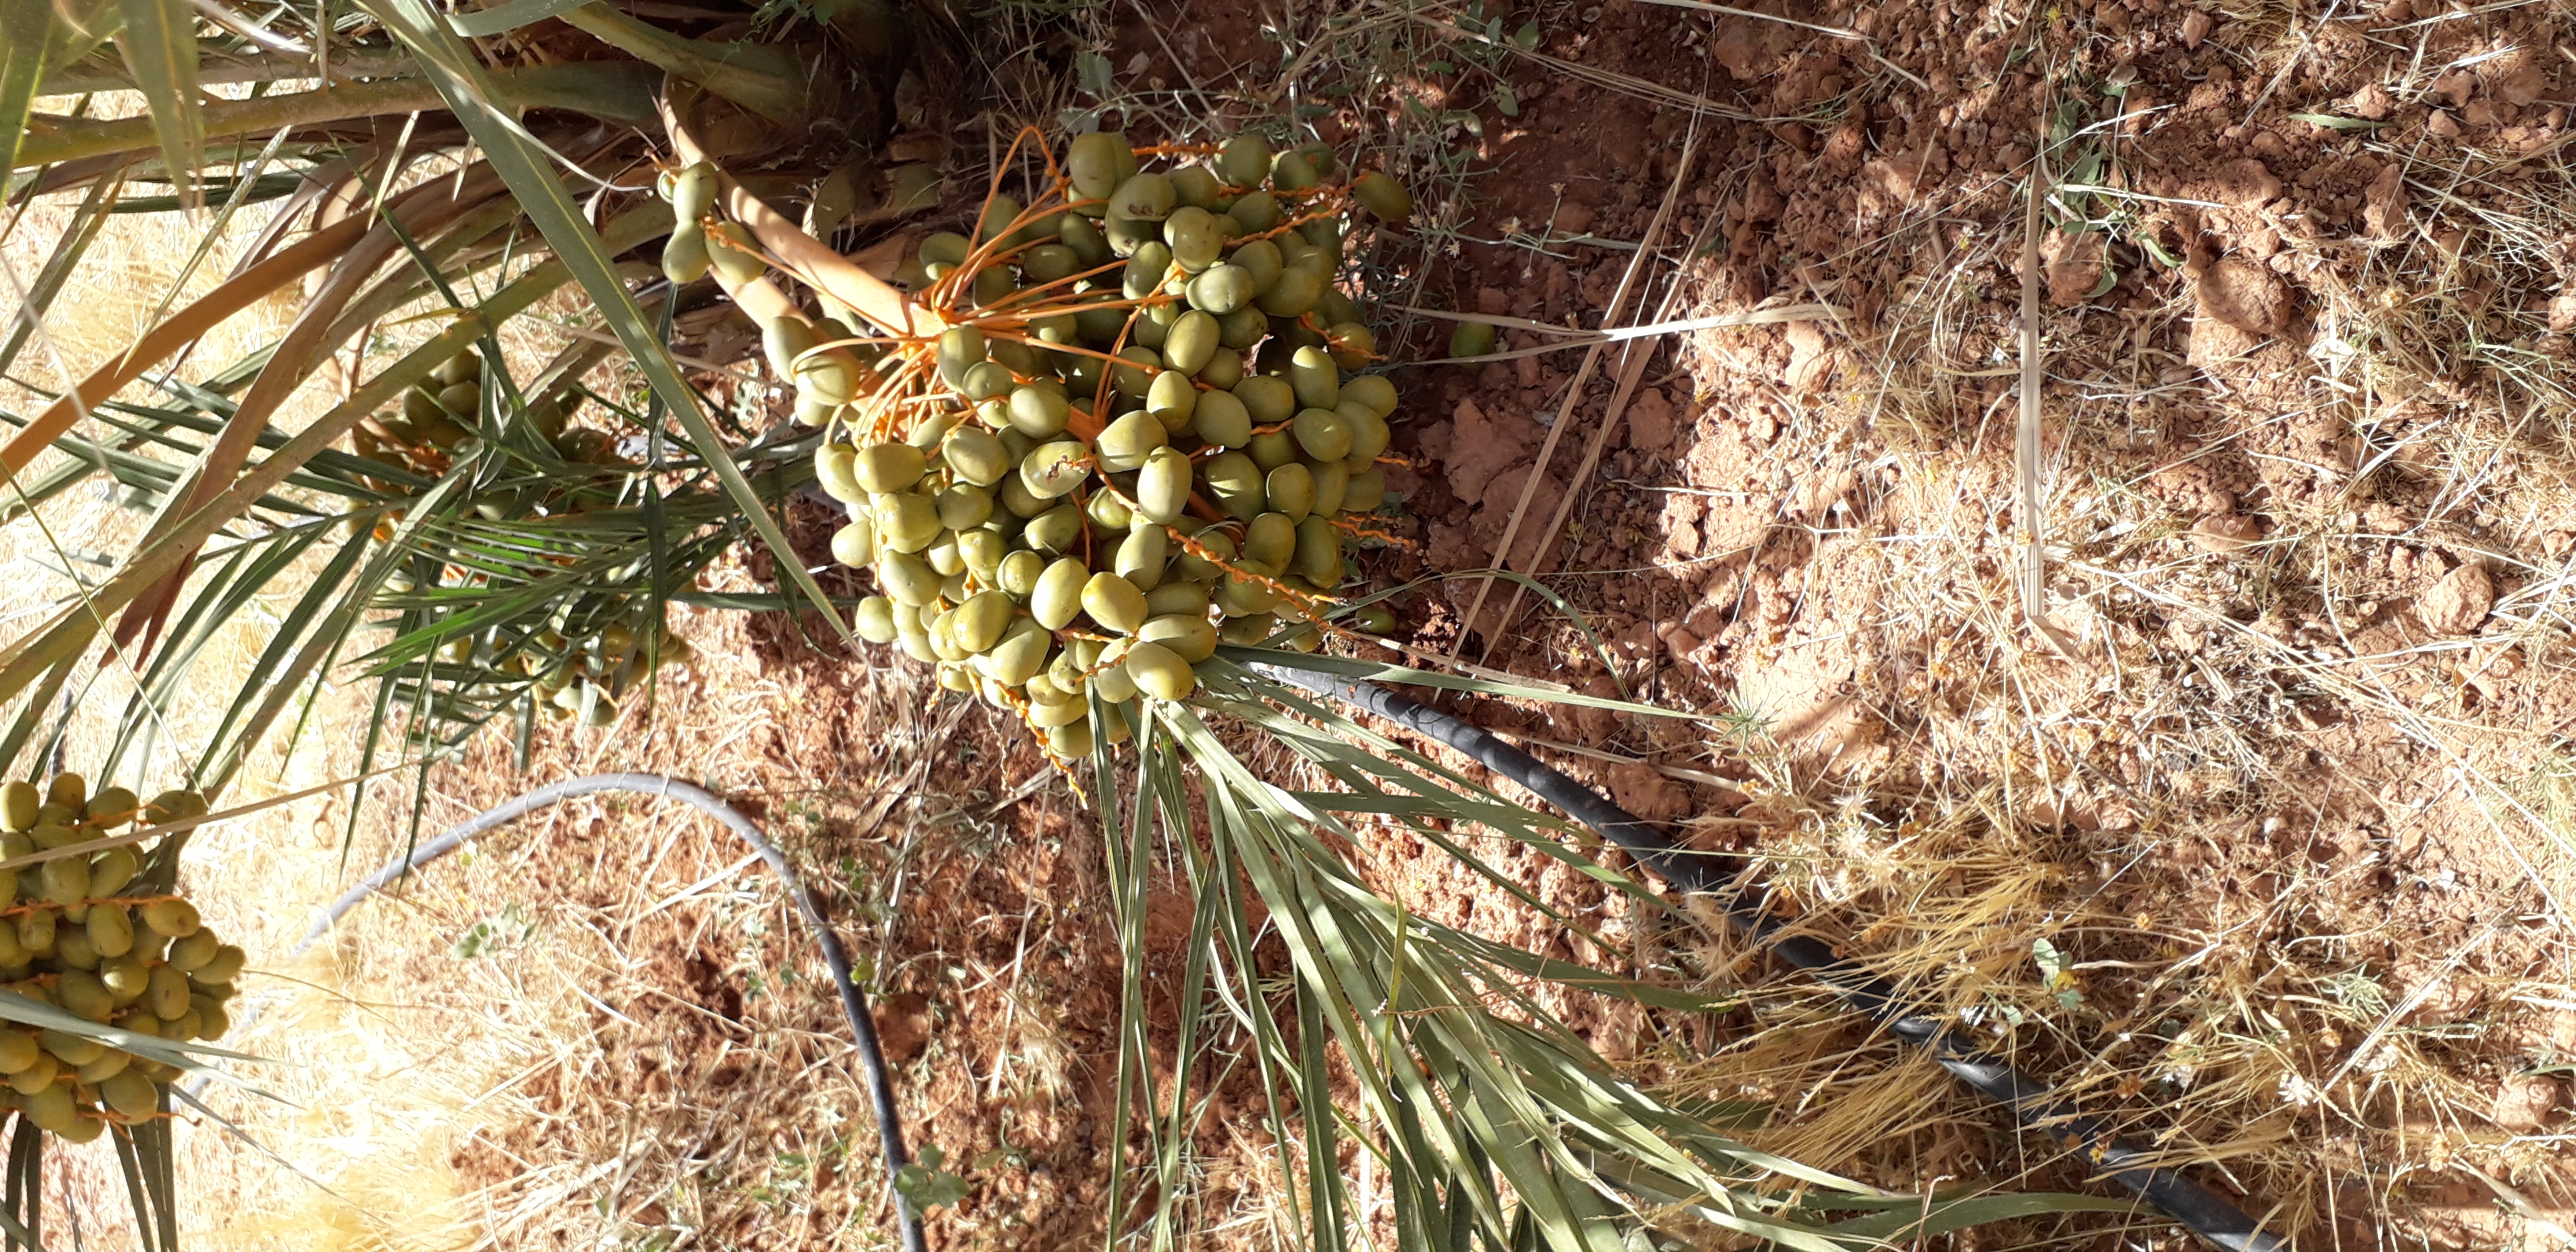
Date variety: Boufagous